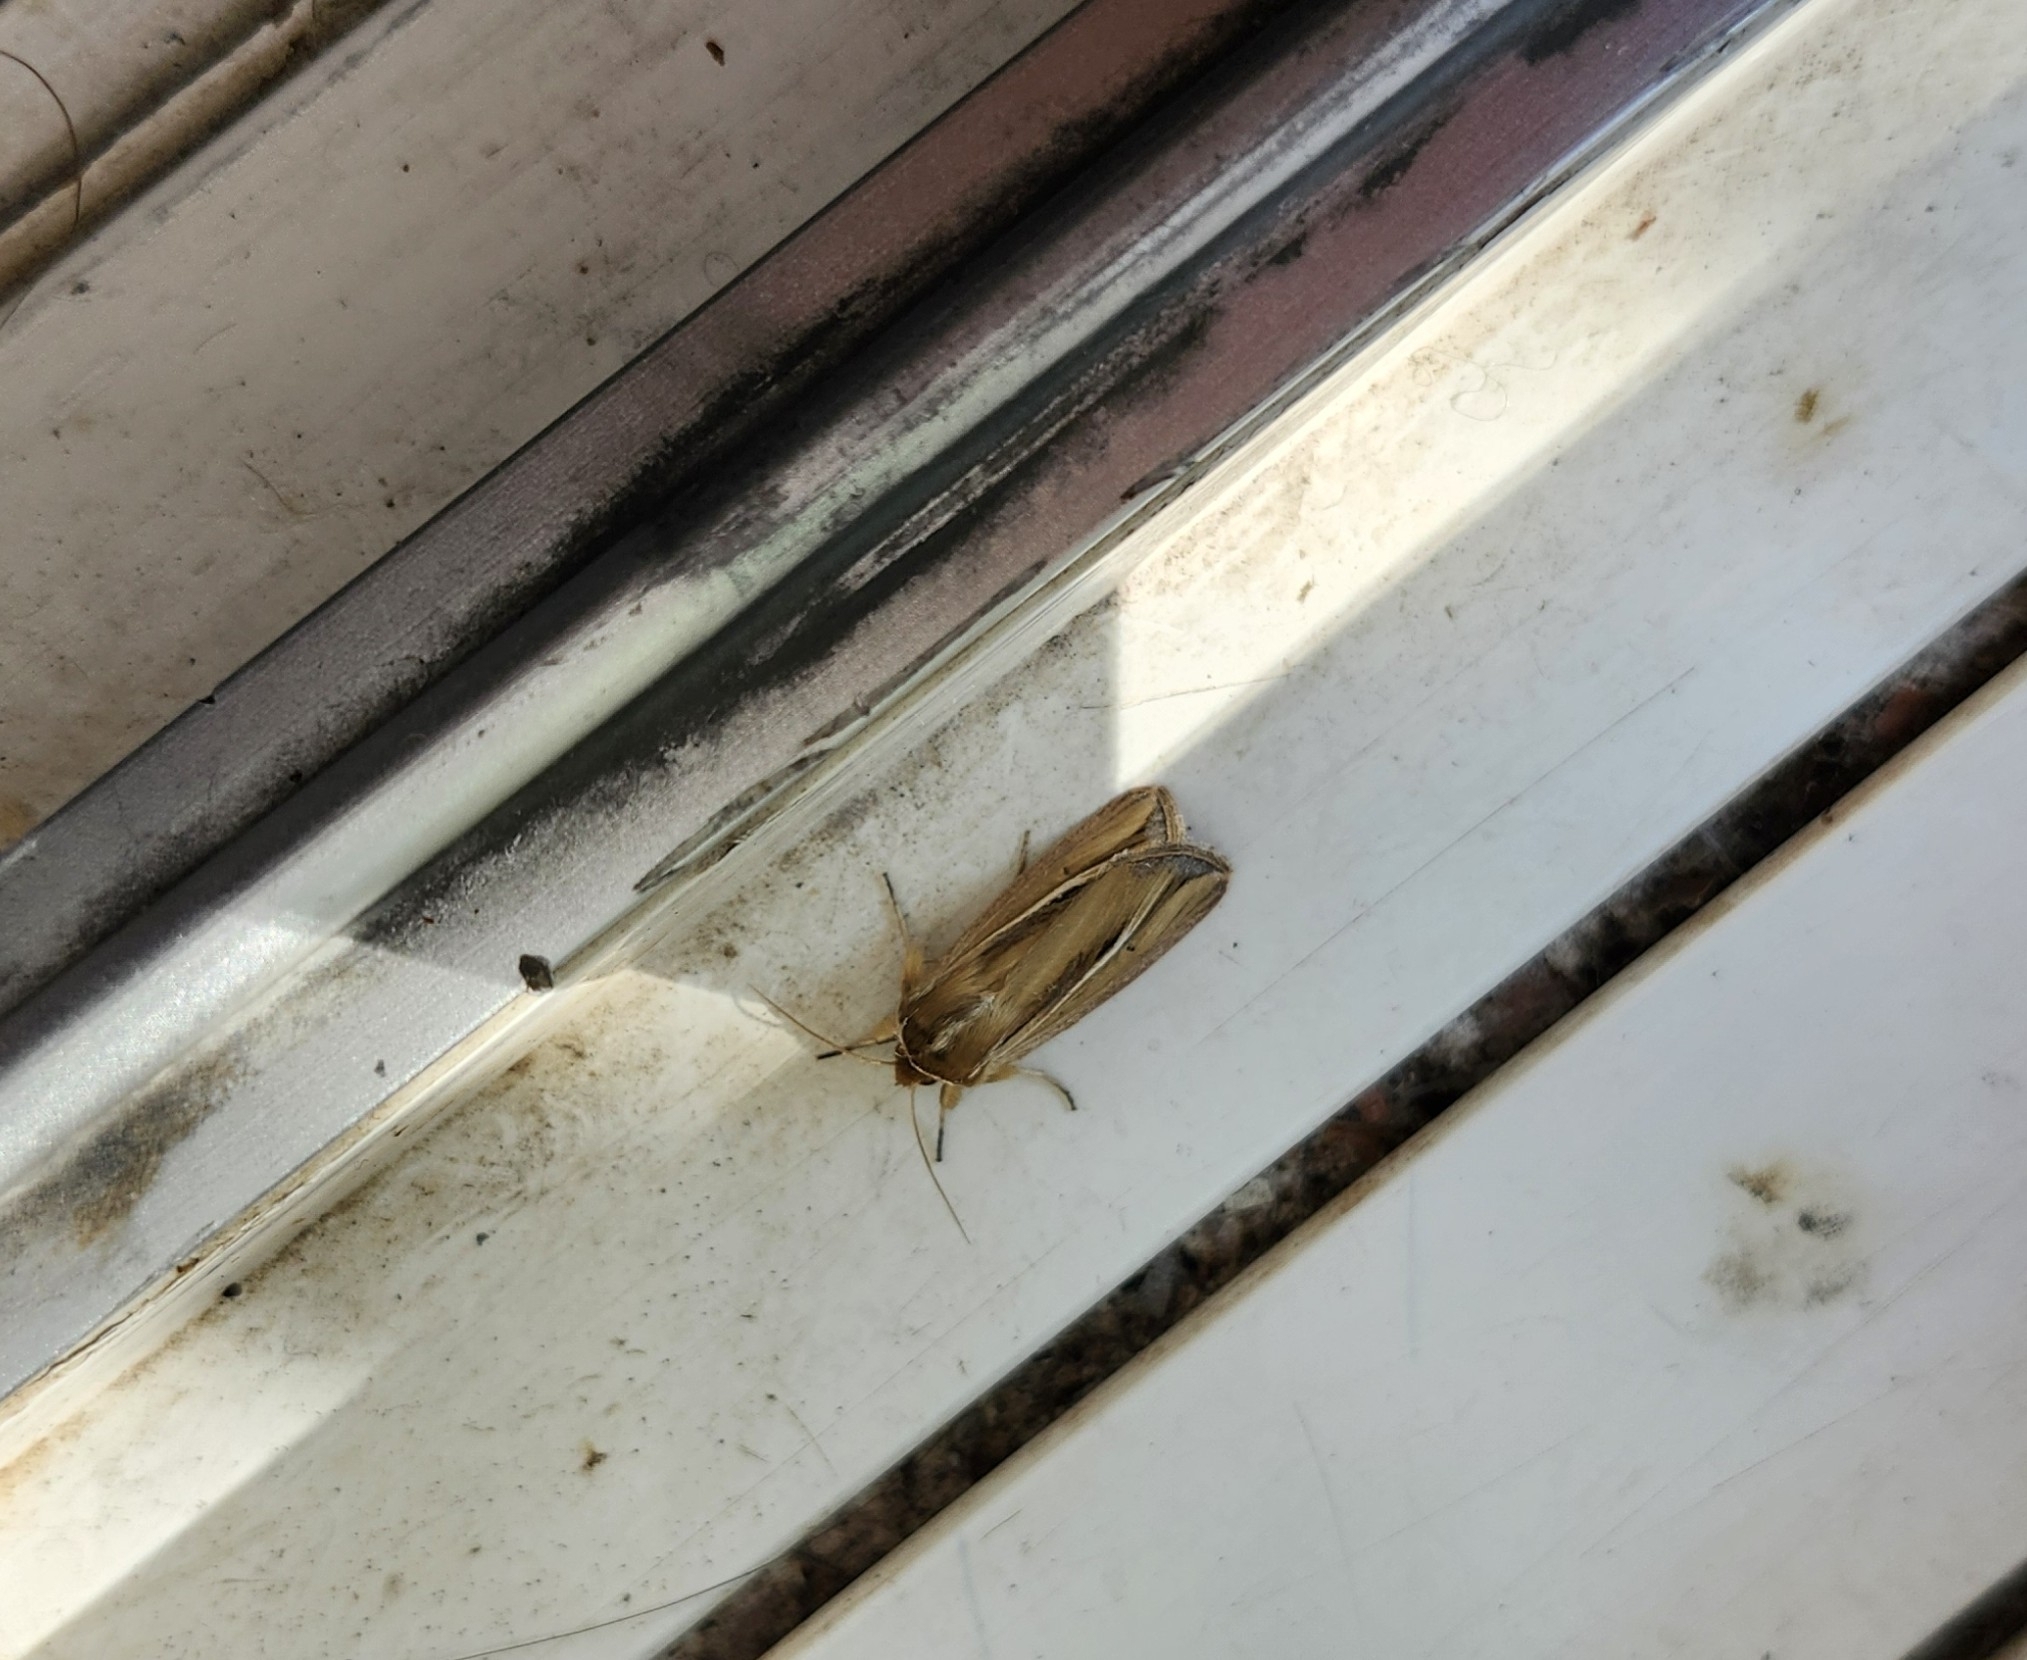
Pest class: wheathead_armyworm_Dargida_diffusa